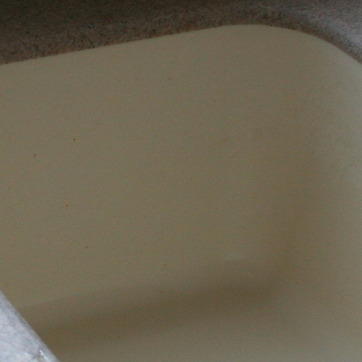
Material: ceramic